Nissan Sentra

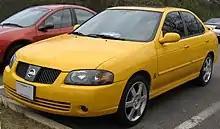
2004–2006 Nissan Sentra SE-R Spec V

Introduced on January 5, 1995, the Sentra changed from an independent rear suspension to a torsion beam setup. Some variants were not equipped with a rear swaybar or rear disc brakes. Many of these vehicles equipped with the 1.6-liter DOHC engine that had Nissan's Variable Intake Valve Timing Control System (NVTCS) and standard 5-speed manual transmission can achieve upwards of 30–40 MPG depending on conditions. This generation is also the first generation in Mexico wearing the Sentra name. It is also the first Sentra generation exclusively sold in sedan form, as the coupe was dropped in favour of the Nissan 200SX reintroduction. The revived 200SX also replaced the related Nissan NX.